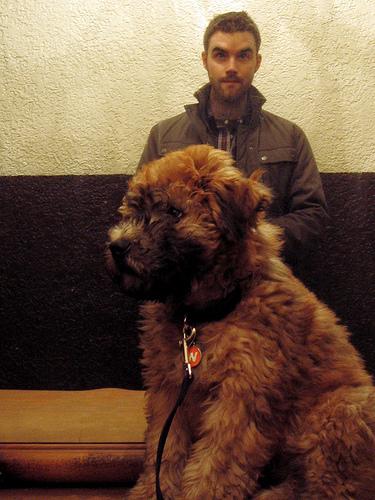
Breed: wheaten terrier